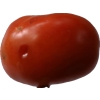
Label: tomato